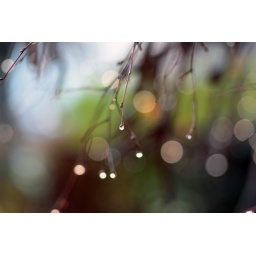
the tree by my front door caught my eye this morning...